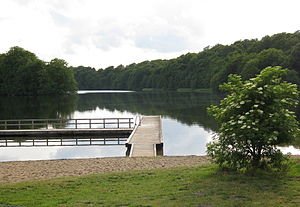
Gyllebo slot
Udsigt over Gyllebosjøen
Gyllebo var et dansk slot i nærheden af Simrishamn i Skåne i Sverige. Den tidligst kendte ejer var Verner Brahe i 1280, stamfar til den danske Braheslægt. Hans søn Niels Brahe og sønnesønner Torkild og Peder Brahe var siden herrer på Gyllebo, hvorefter gården i en periode fungerede som kloster. Efter at dronning Margrete 1. flyttede klosteret, blev Niels Gylle ejer.